St Richard's Catholic College

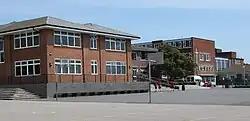
Main school building

St Richard's Catholic College, or "St. Richard's", is a coeducational secondary school in East Sussex, United Kingdom. It is a voluntary aided school, founded in 1959 and maintained by East Sussex County Council and caters for children aged 11–16. The school is situated in the Roman Catholic Diocese of Arundel and Brighton.